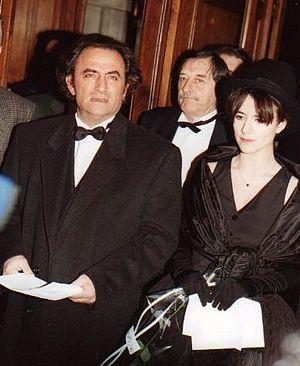
Richard Bohringer et Romane Bohringer à la cérémonie des Césars
La 18ᵉ cérémonie des César du cinéma — dite aussi Nuit des César — récompensant les films sortis en 1992, s'est déroulée le 8 mars 1993 au théâtre des Champs-Élysées.
Richard Bohringer [ʁiʃaʁ boʁɛ̃ʒe], né le 16 janvier 1942 à Moulins, est un acteur, réalisateur, chanteur et écrivain français et sénégalais. Il est le père des actrices Romane Bohringer et Lou Bohringer.